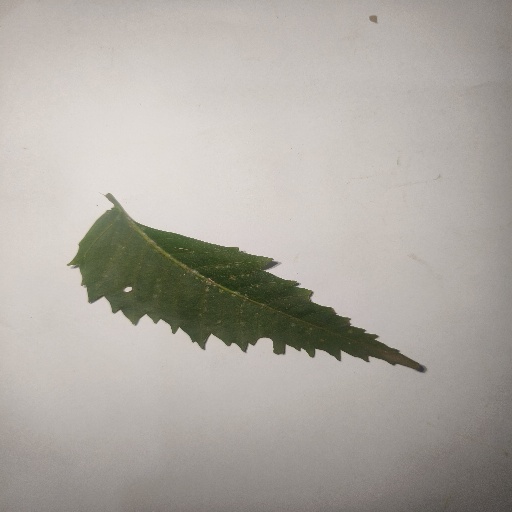
Species: Neem
Leaf condition: Shot Hole Leaf